Interstate 71

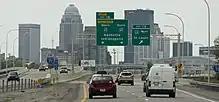
Southern end of I-71 in Downtown Louisville, Kentucky

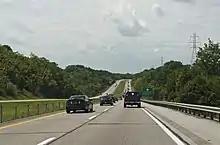
I-71 in Carroll County, Kentucky

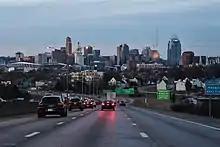
I-71 (and I-75) heading northbound into Cincinnati, Ohio, from Kentucky

In Kentucky, I-71 begins east of Downtown Louisville at the Kennedy Interchange, where it meets I-64 and I-65. This interchange is sometimes called the "Spaghetti Junction". From Louisville, it roughly follows the Ohio River in a diagonal path toward Northern Kentucky. Between Louisville and Cincinnati, I-71 is largely a four-lane highway, except for the approach to Kentucky Speedway in Sparta in which it runs three lanes each way for about .